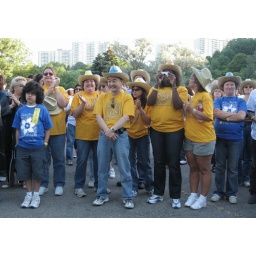
Those in blue t-shirts with yellow ribbons are cancer survivors.